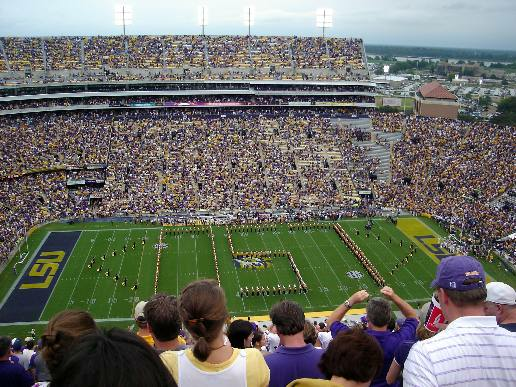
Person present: Yes